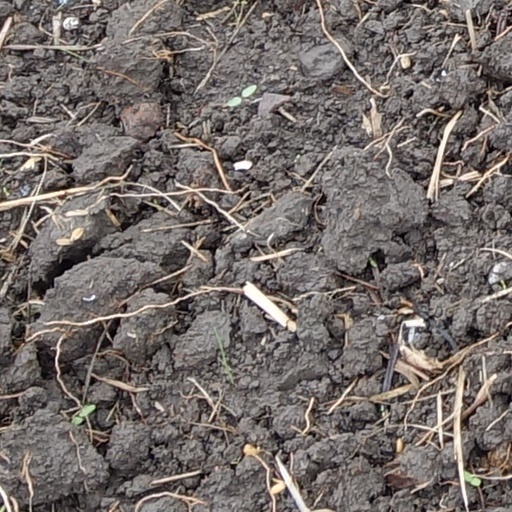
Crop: wheat